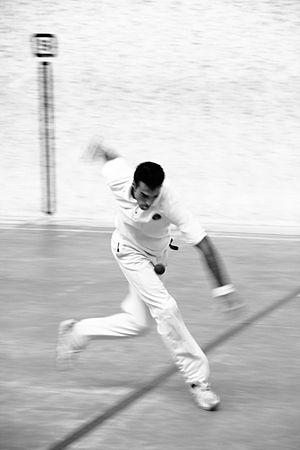
Le lexique basque dans la langue française est l'ensemble des mots d'origine basque ayant parfois un usage courant dans la langue française. Chaque définition exprime un terme, un mouvement, un nom en rapport avec la vie politique ou socio-culturelle du Pays basque.